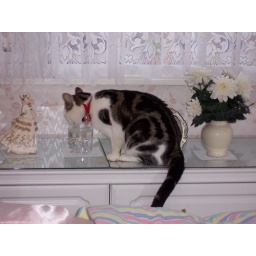
They like to have a fresh glass of water in the morning